Brooklyn Technical High School

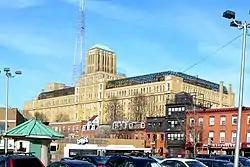
Brooklyn Tech as seen from Ashland Place in Fort Greene

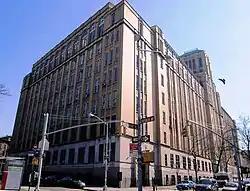
Brooklyn Tech as seen from the corner of DeKalb Avenue and Fort Greene Place

The school, built on its present site in 1932 at a cost of $6 million, is 12 stories high, and covers over half a city block. Brooklyn Technical High School is directly across the street from Fort Greene Park. Facilities at Brooklyn Tech include: